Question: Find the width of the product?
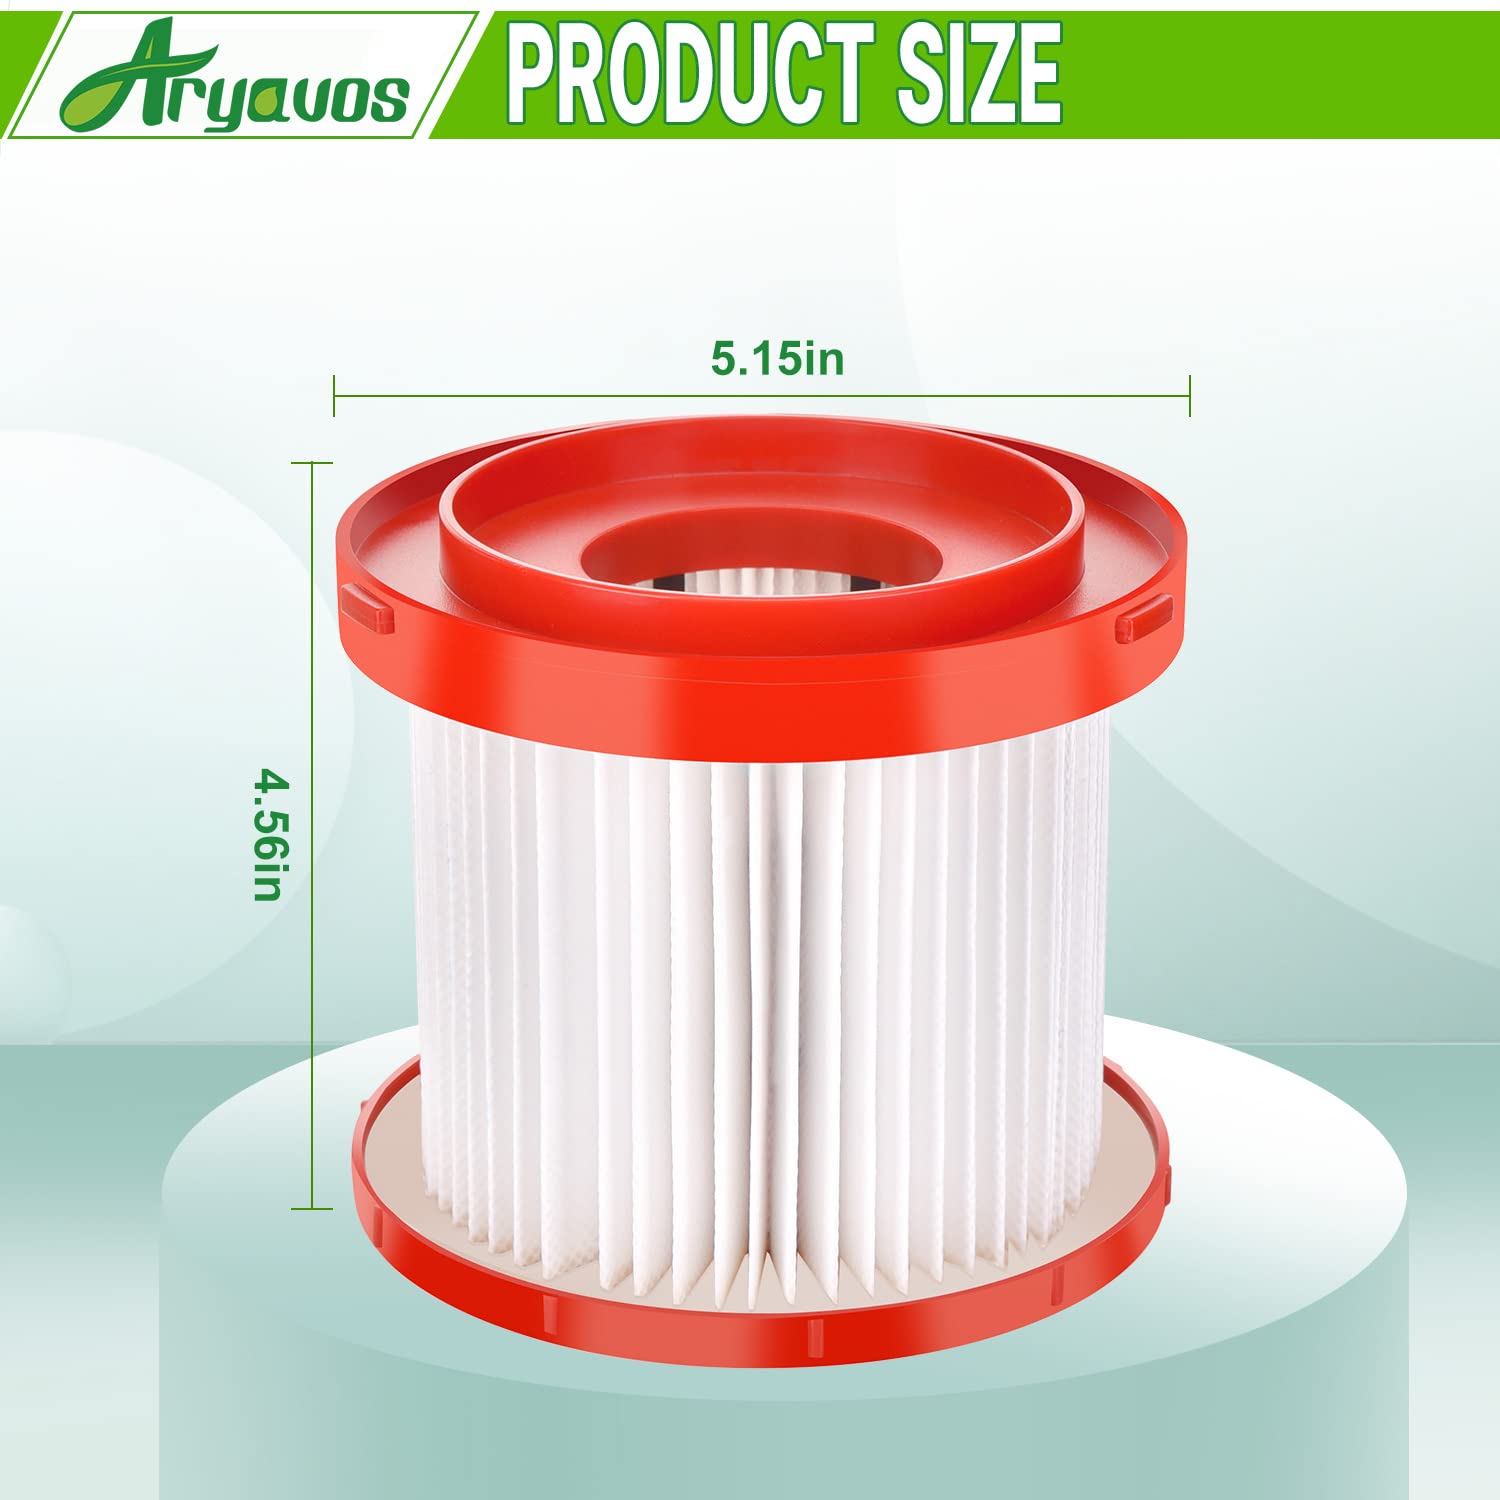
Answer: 5.15 inch